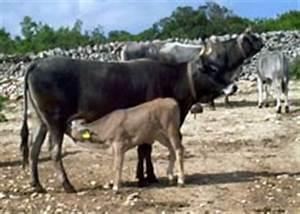
cow